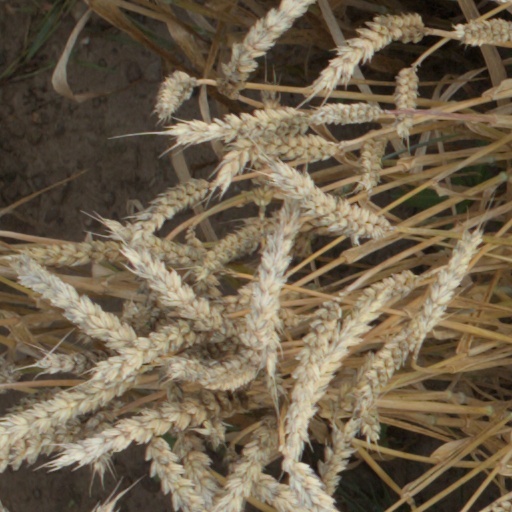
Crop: wheat